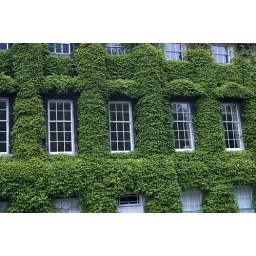
Ivy on a wall around windows in Bath England